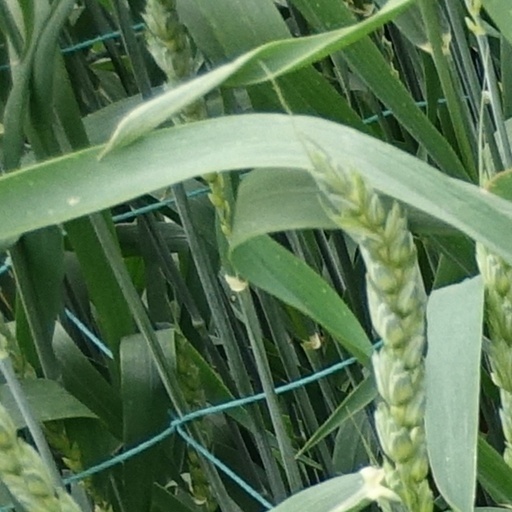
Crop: wheat